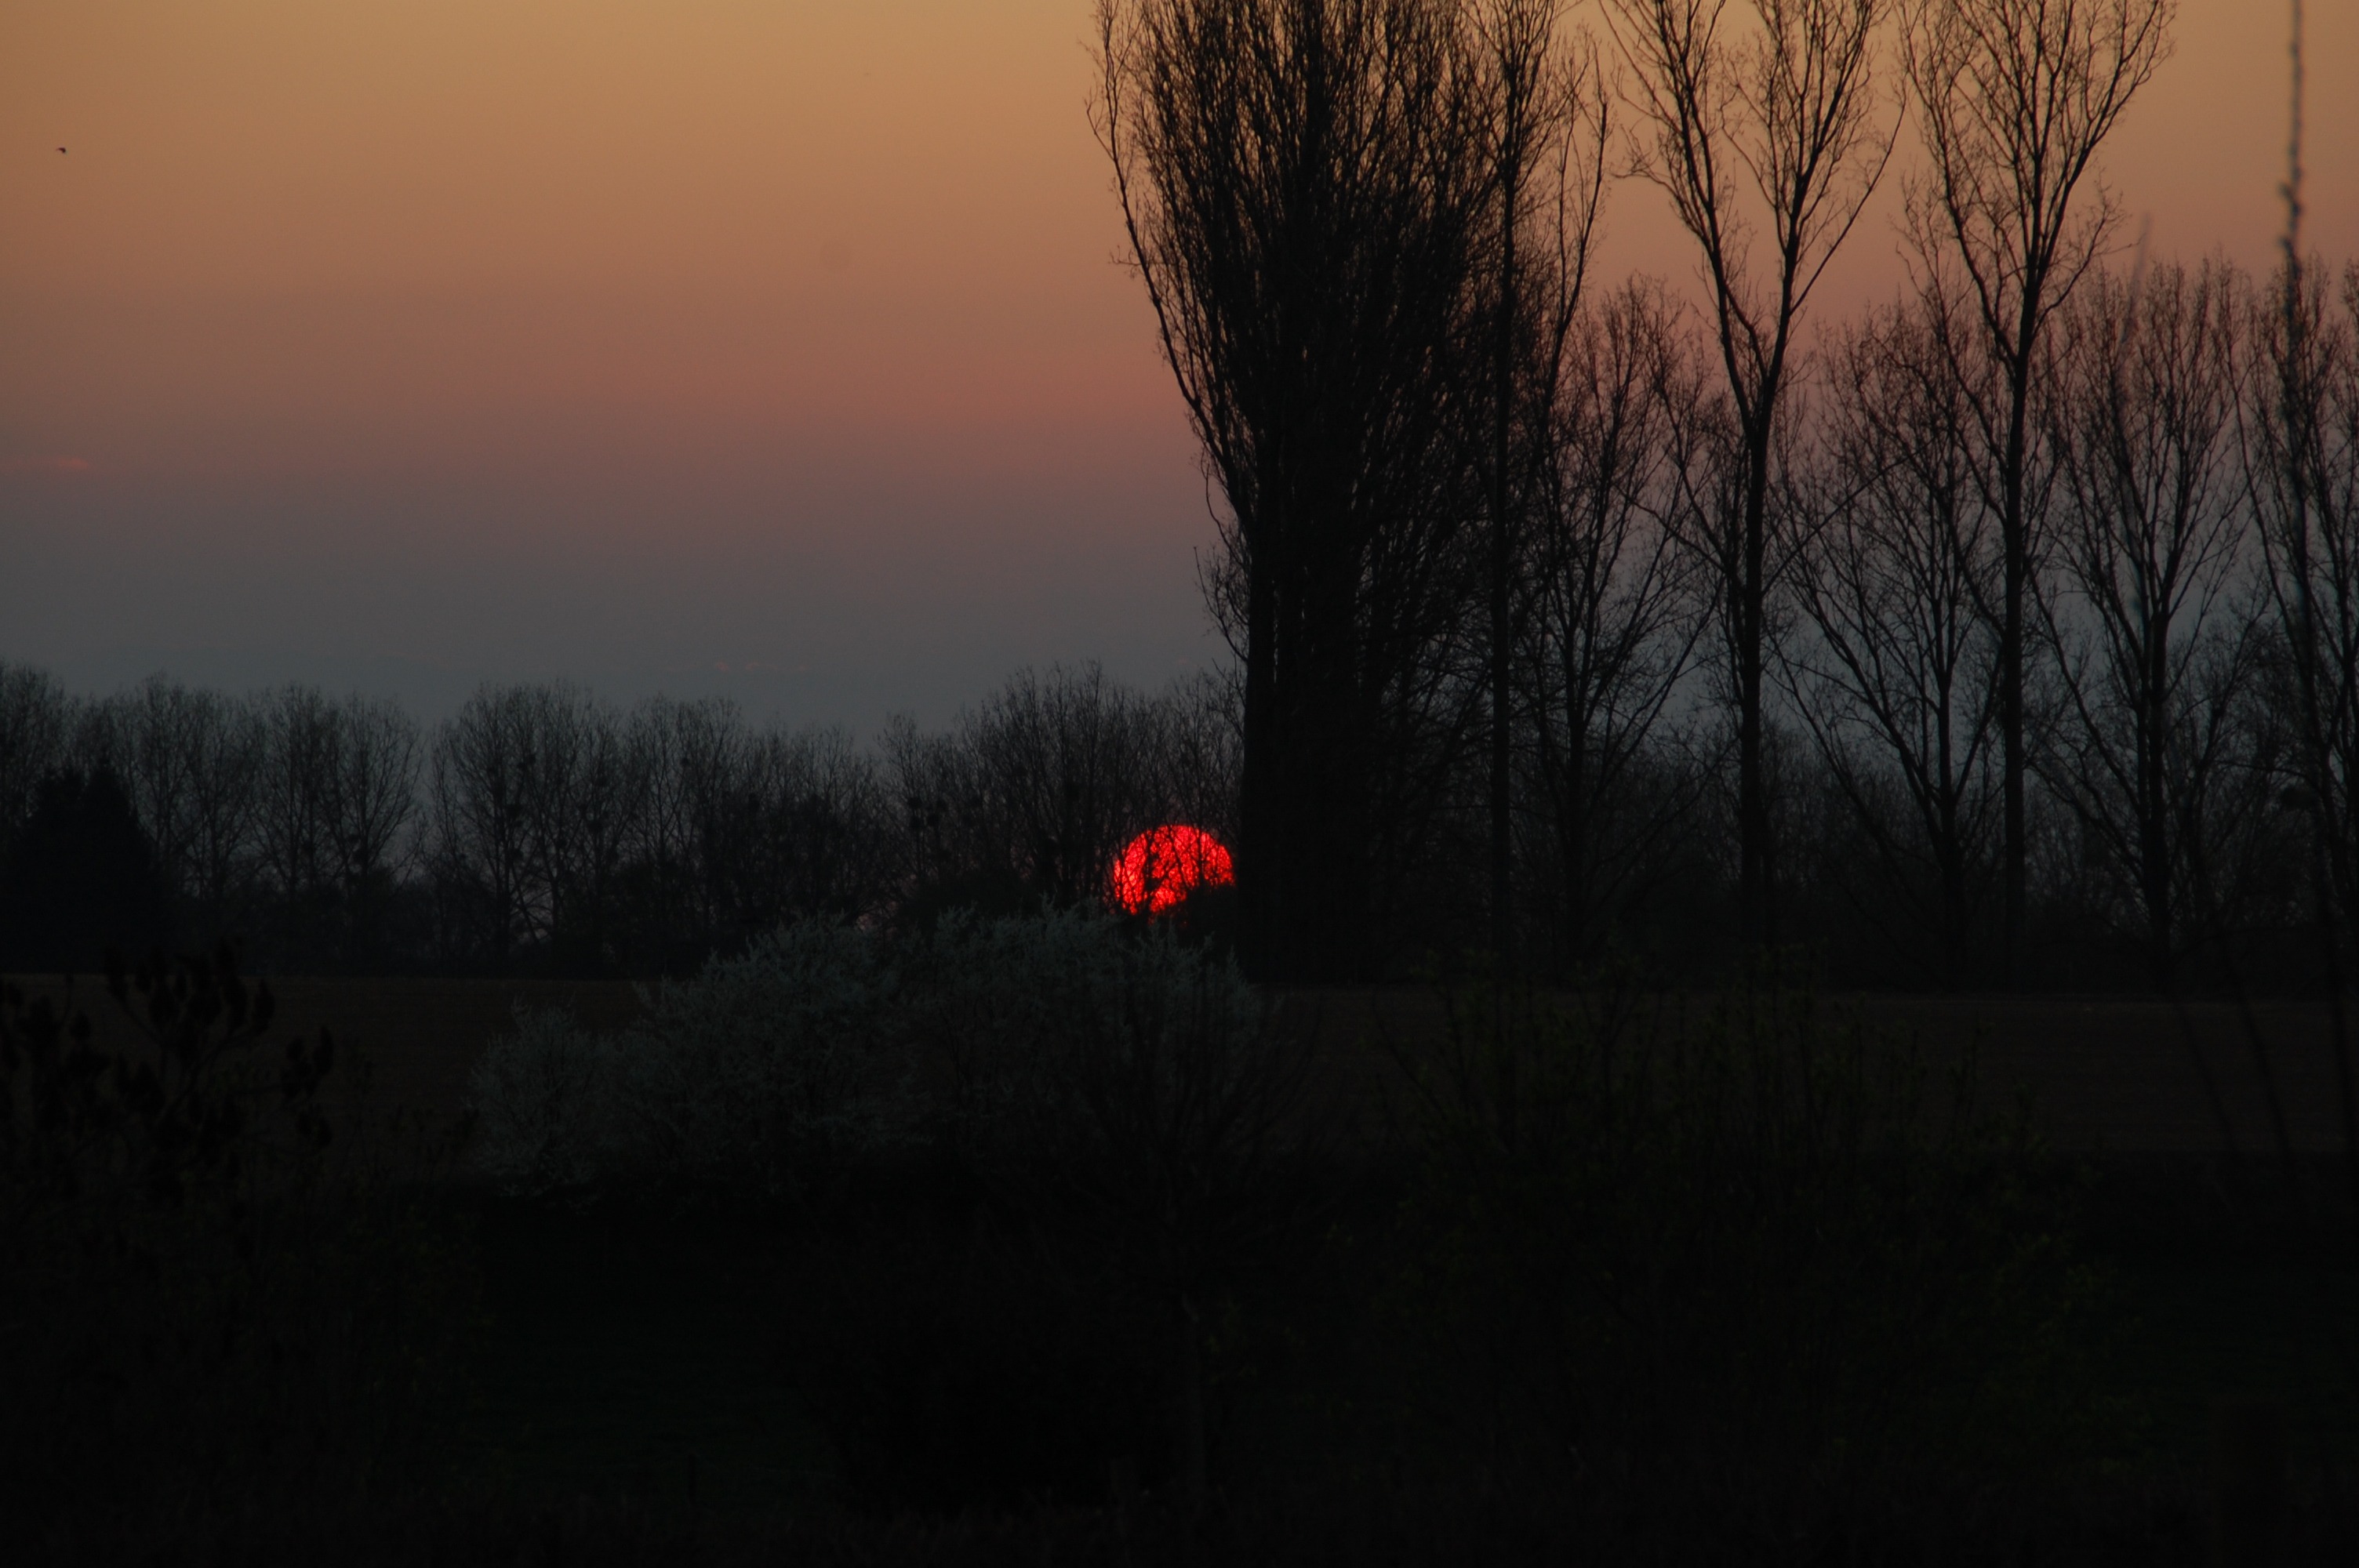
tree, nature, light, sun, fog, sunrise, sunset, mist, night, sunlight, morning, dawn, atmosphere, dusk, evening, twilight, reflection, shadow, glow, darkness, atmospheric phenomenon